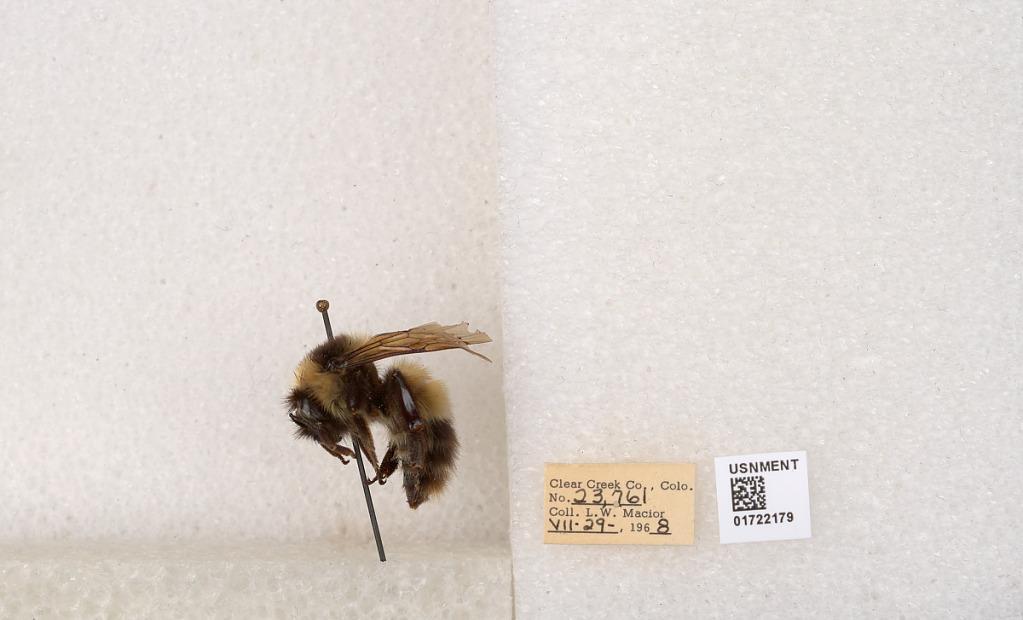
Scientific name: Bombus kirbyellus
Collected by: L. Macior
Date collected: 1968-7-29
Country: United States
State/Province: Colorado
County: Clear Creek
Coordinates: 39.6891, -105.644